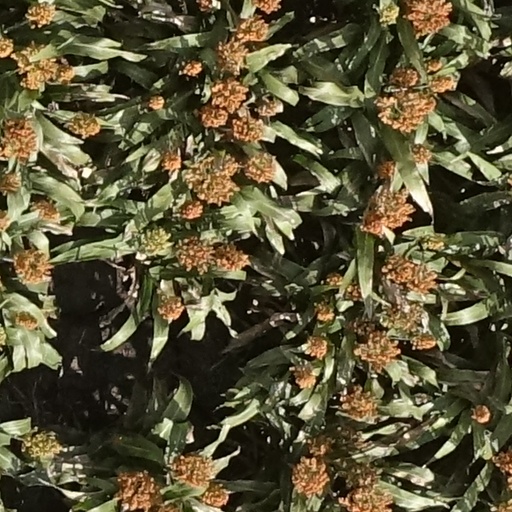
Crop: sorghum